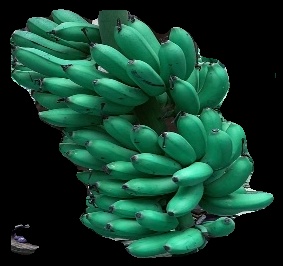
Variety: rasbale
Grade: grade1